Tōdō Takayuki

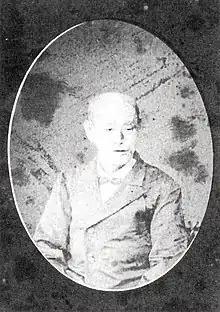
Tōdō Takayuki, post-Meiji restoration

was the 11th "daimyō" of Tsu Domain under the late Edo period Tokugawa shogunate and the 19th hereditary chieftain of the Tōdō clan. Takayuki's sudden betrayal of the Tokugawa forces at the Battle of Toba–Fushimi during the Boshin War was one of the decisive factors which turned the battle in the imperial army's favor.